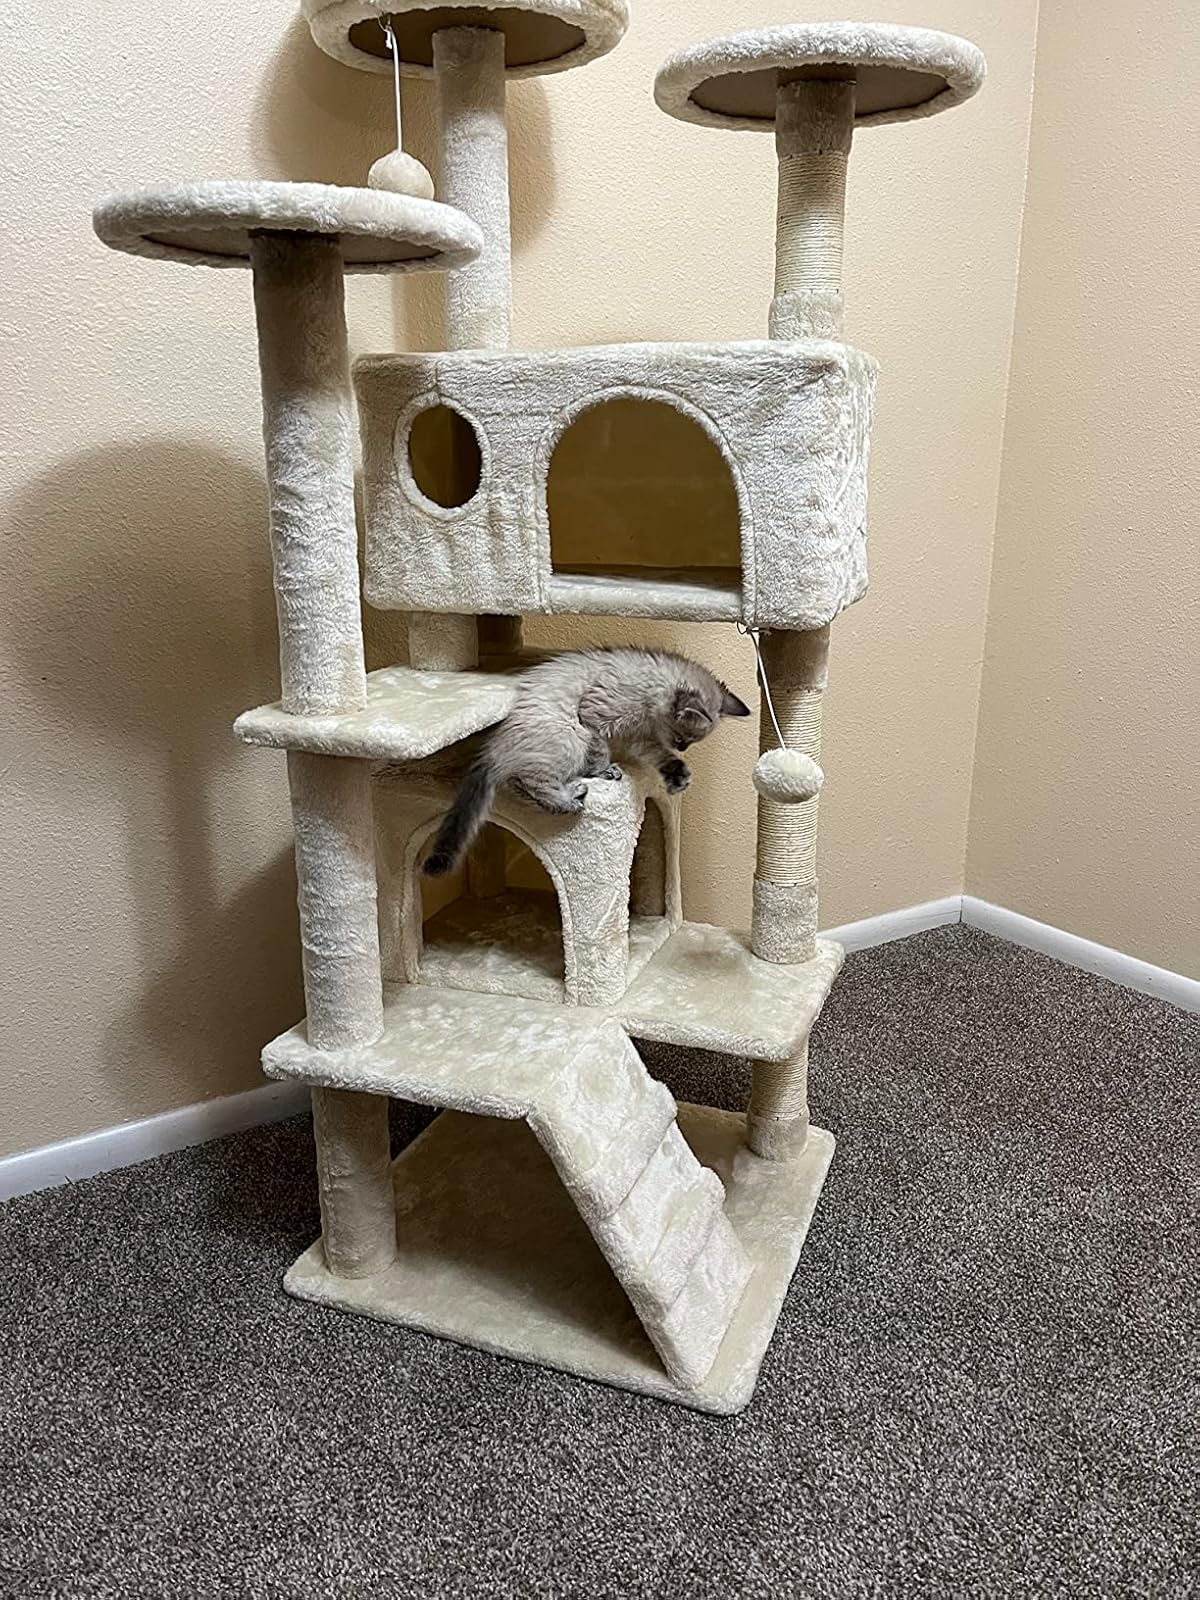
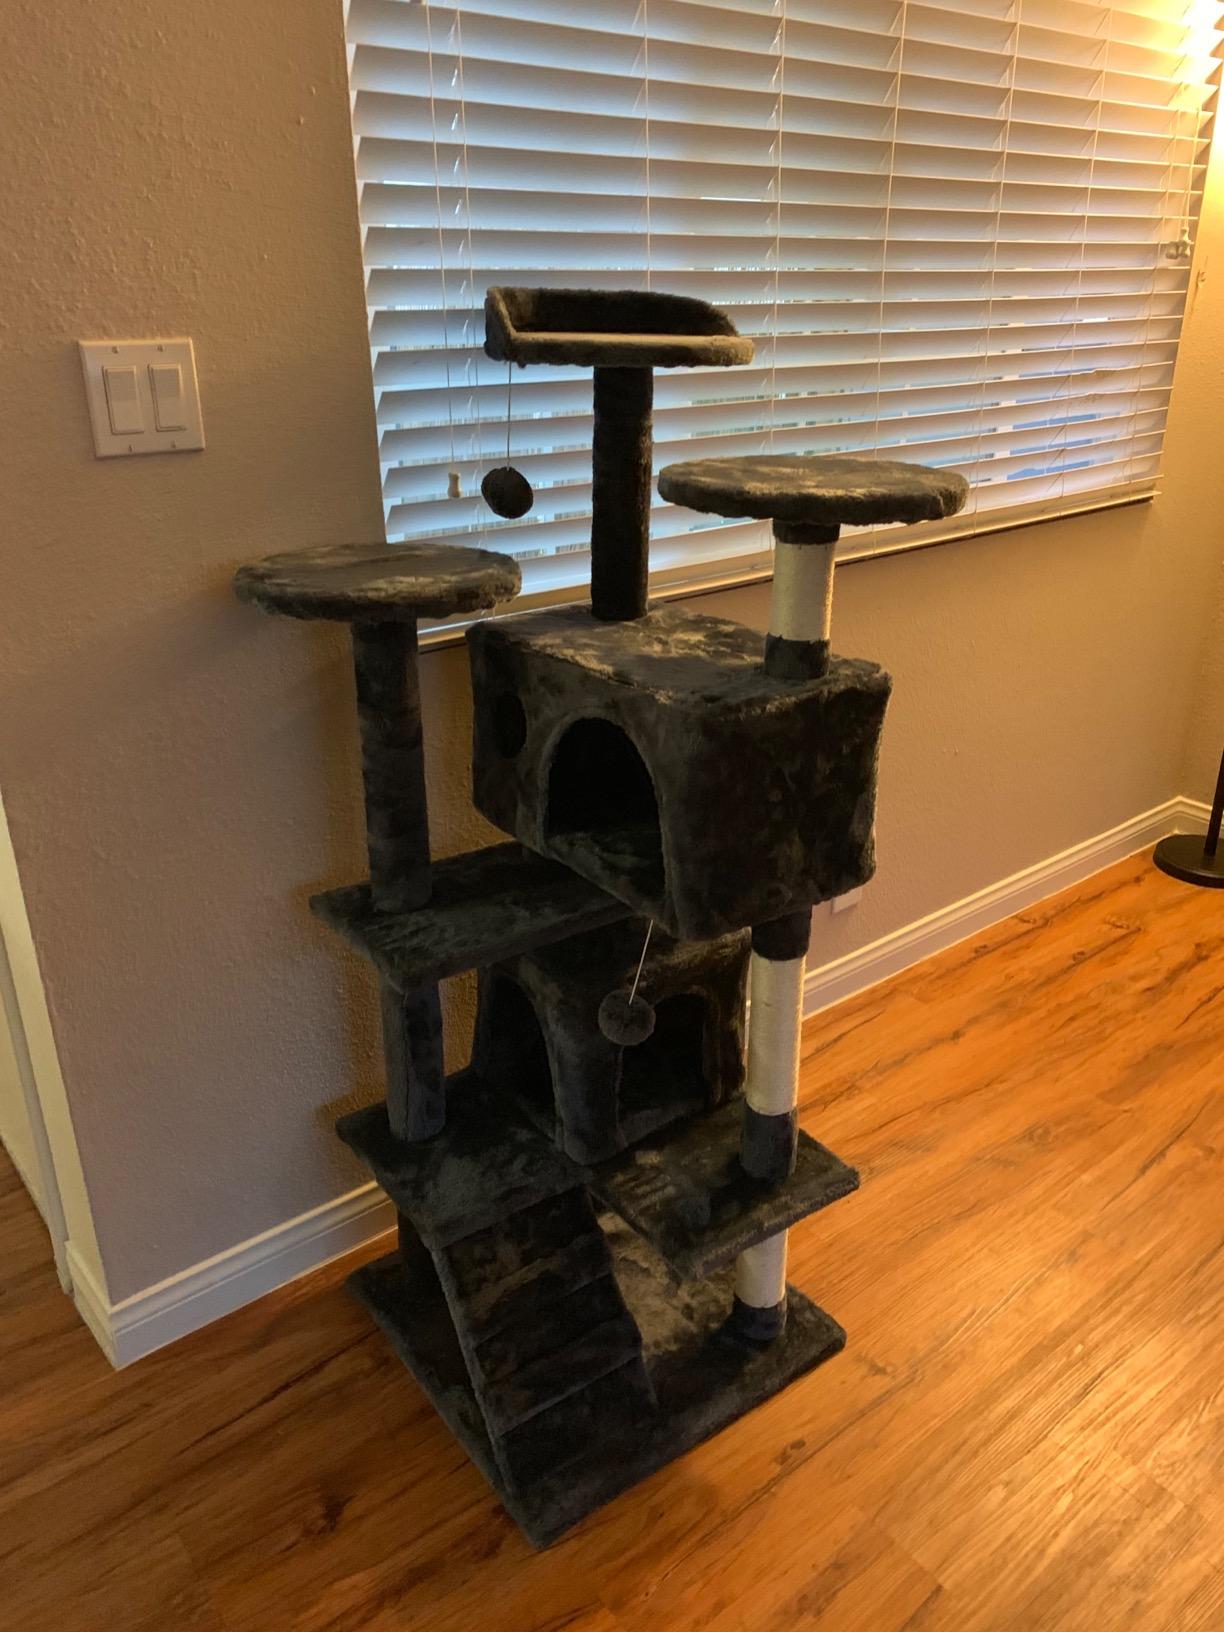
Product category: items_cat tree
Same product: no